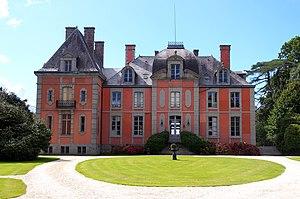
Bacilly (Normandie, France). Le château de Chantore.
Bacilly est une commune française, située dans le département de la Manche en région Normandie, peuplée de 935 habitants.
Cet article recense de manière non exhaustive les châteaux, maisons fortes, mottes castrales, manoirs, situés dans le département français de la Manche en région Normandie. Il est fait état des inscriptions et classements au titre des monuments historiques.